Lar Gand

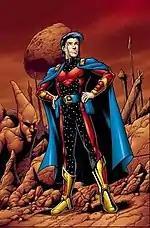
M'Onel. Art by Jeff Moy and W.C. Carani.

Mon-El reappears following "", which reboots the Legion's continuity. Having sustained amnesia, he is tricked into fighting Superboy (Conner Kent). When Superboy notices that Valor is sick due to Vril Dox's anti-lead serum wearing off, he places him in the Phantom Zone, where he remains for a thousand years before being released and cured. Valor assumes the name M'Onel, which R. J. Brande claims to be Martian for "He Who Wanders".